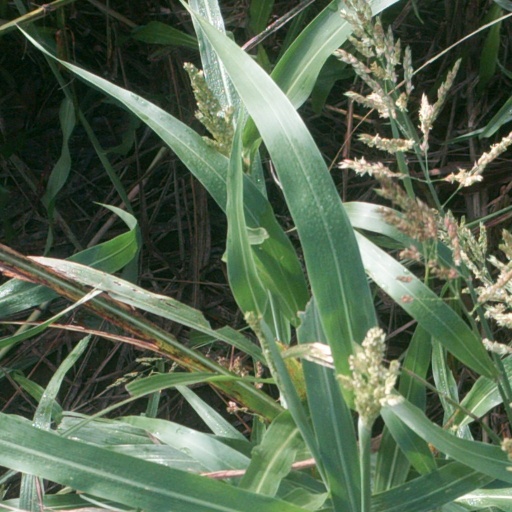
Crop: sorghum